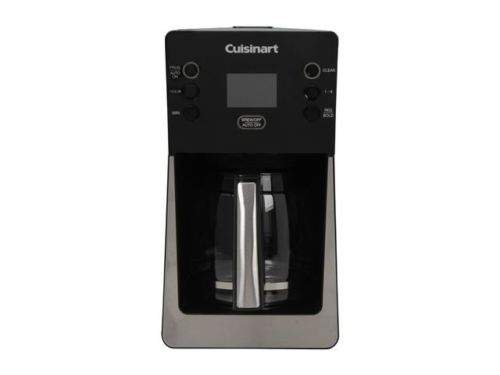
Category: coffee maker